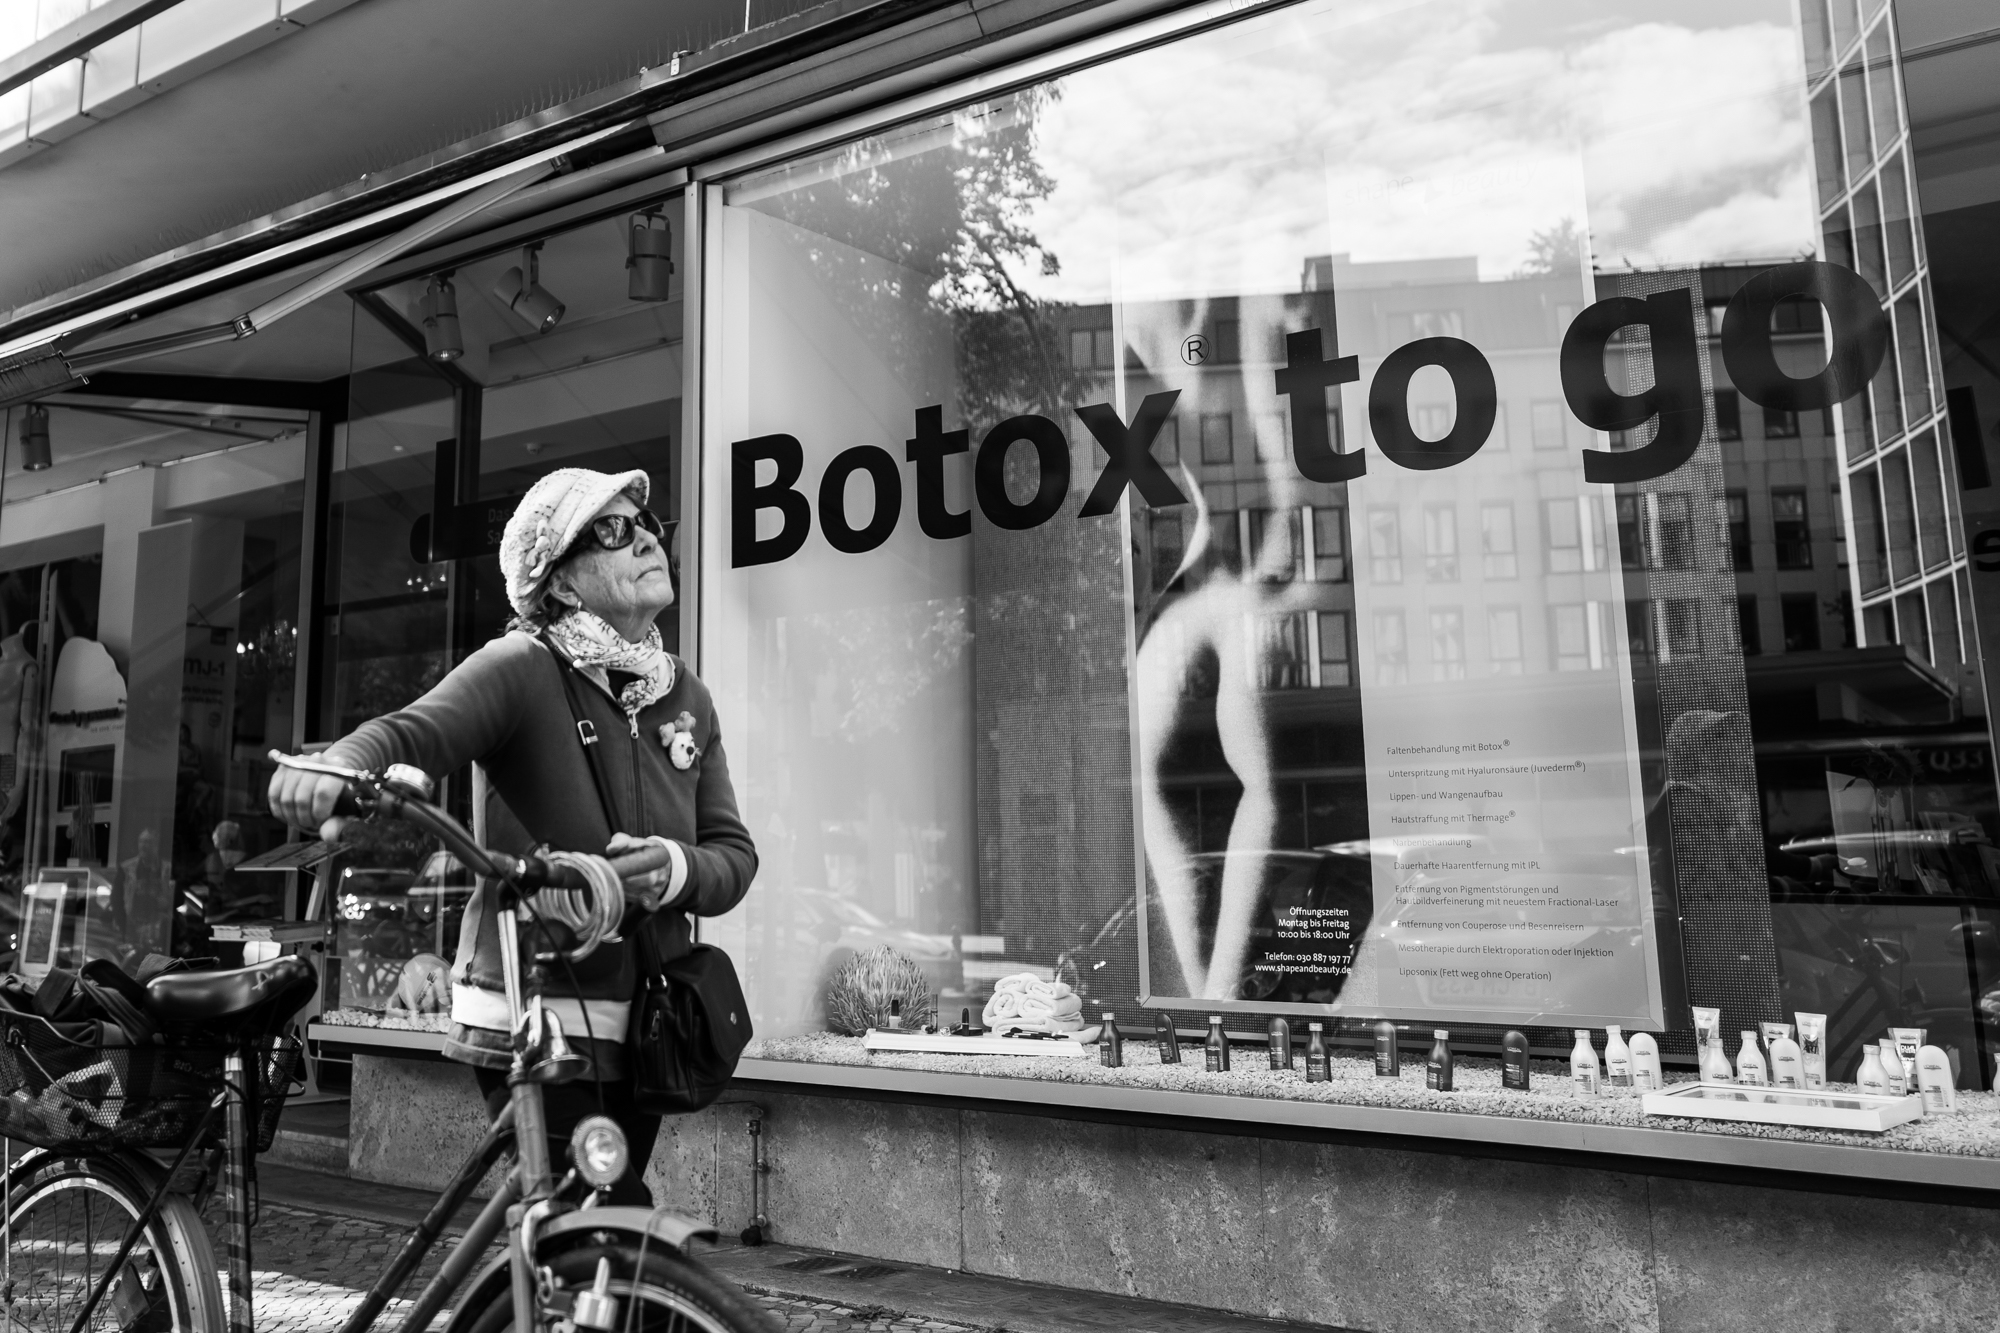
black and white, road, white, street, photography, vehicle, black, monochrome, streetphotography, bw, blackandwhite, blackwhite, candid, infrastructure, photograph, berlin, streetphoto, leica, strase, leicaq, strasenfoto, streetpassionaward, schirrmacher, urban area, monochrome photography